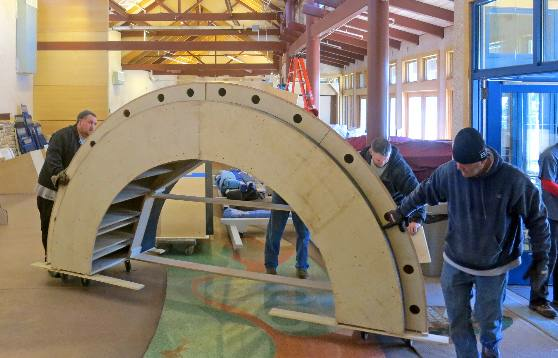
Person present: Yes